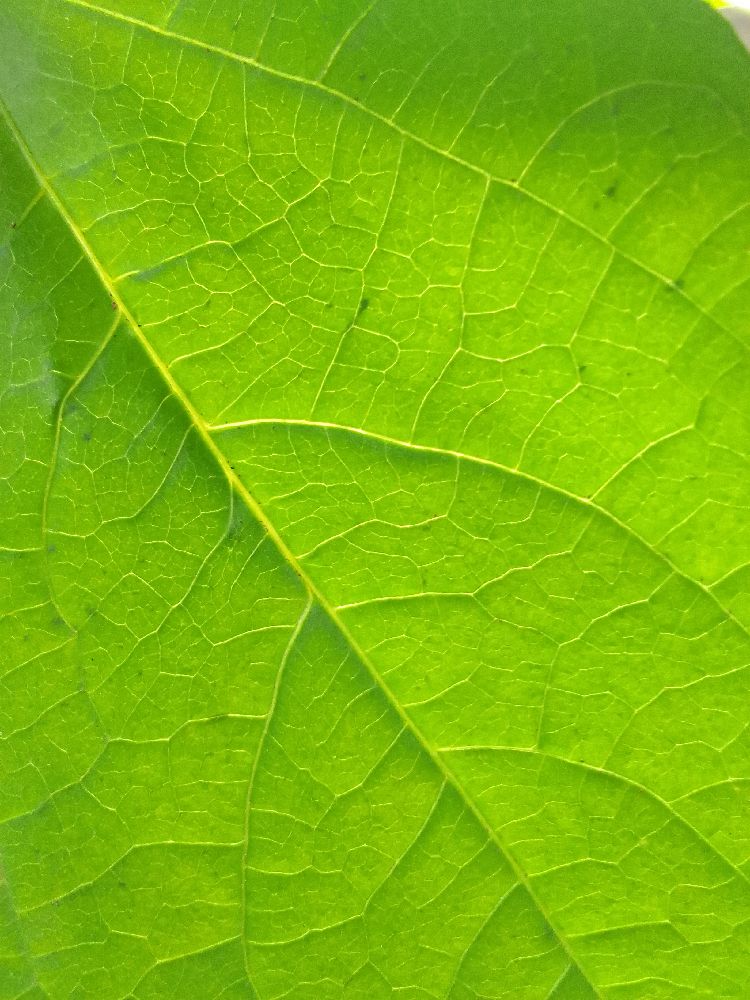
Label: healthy